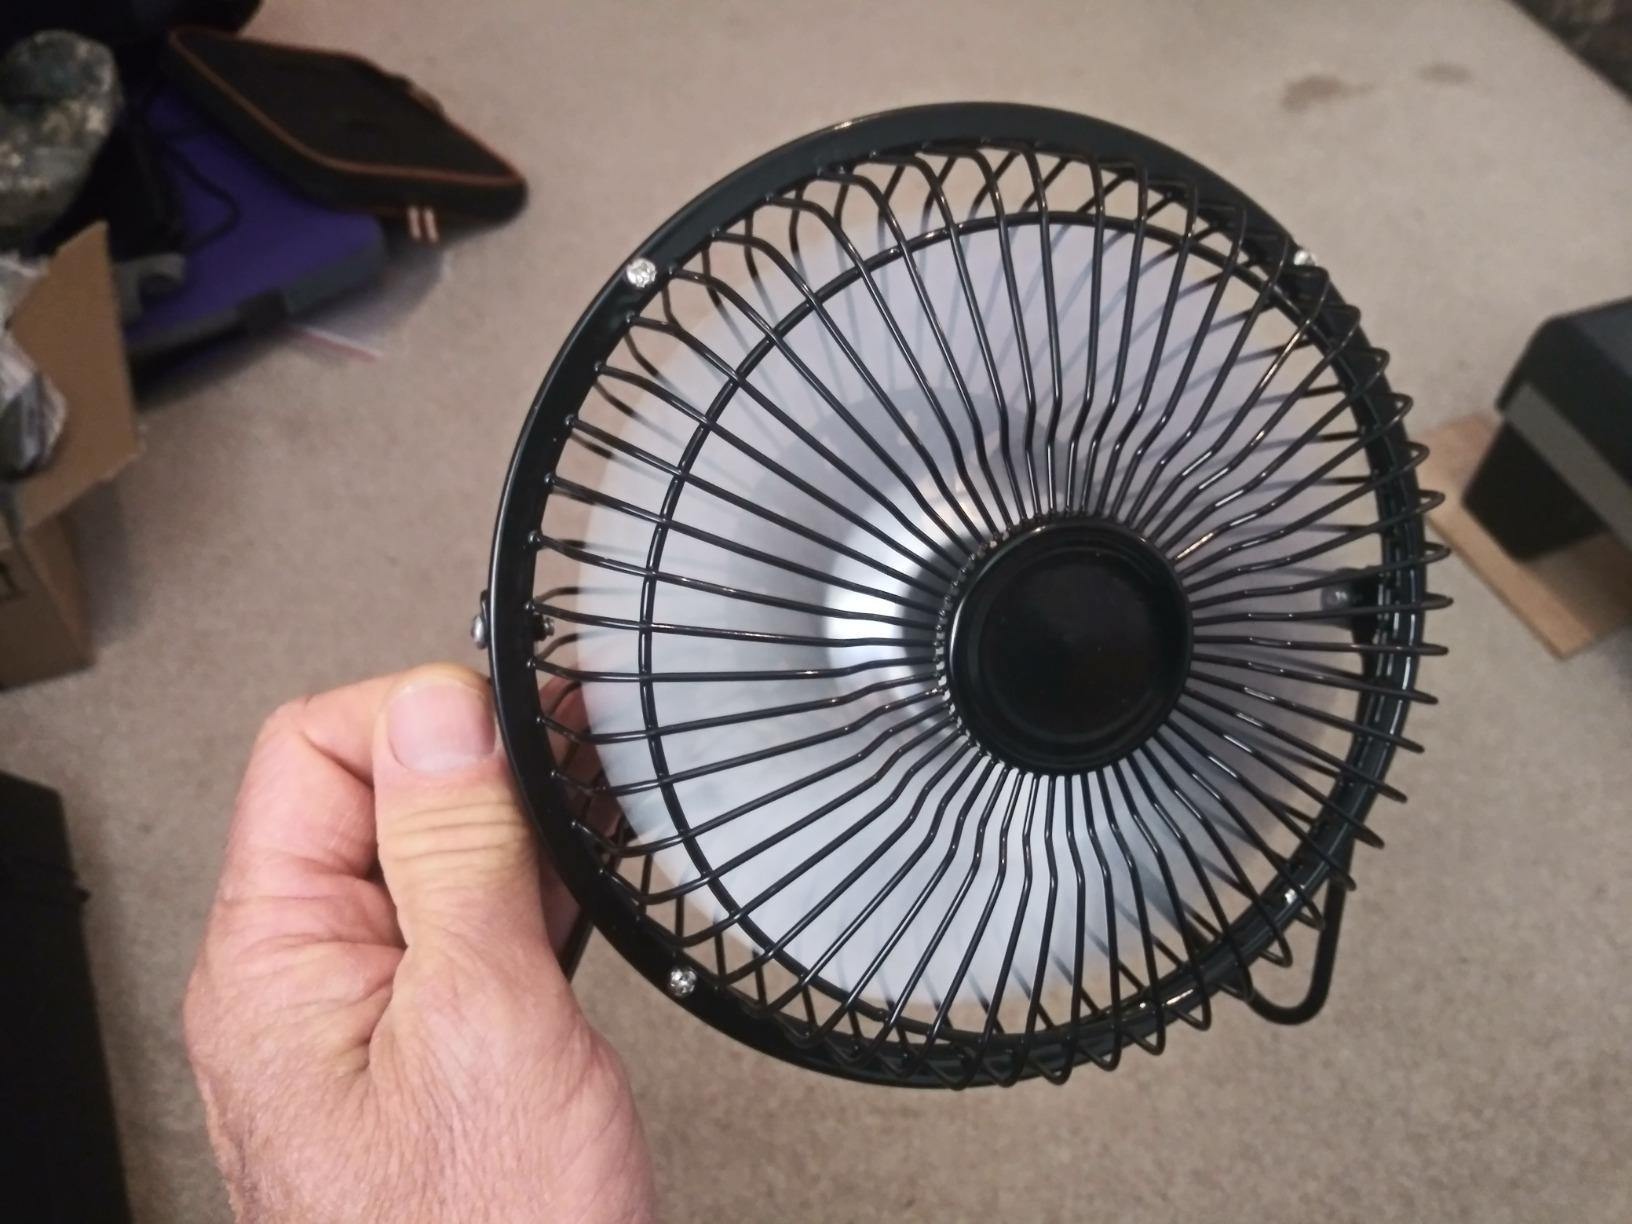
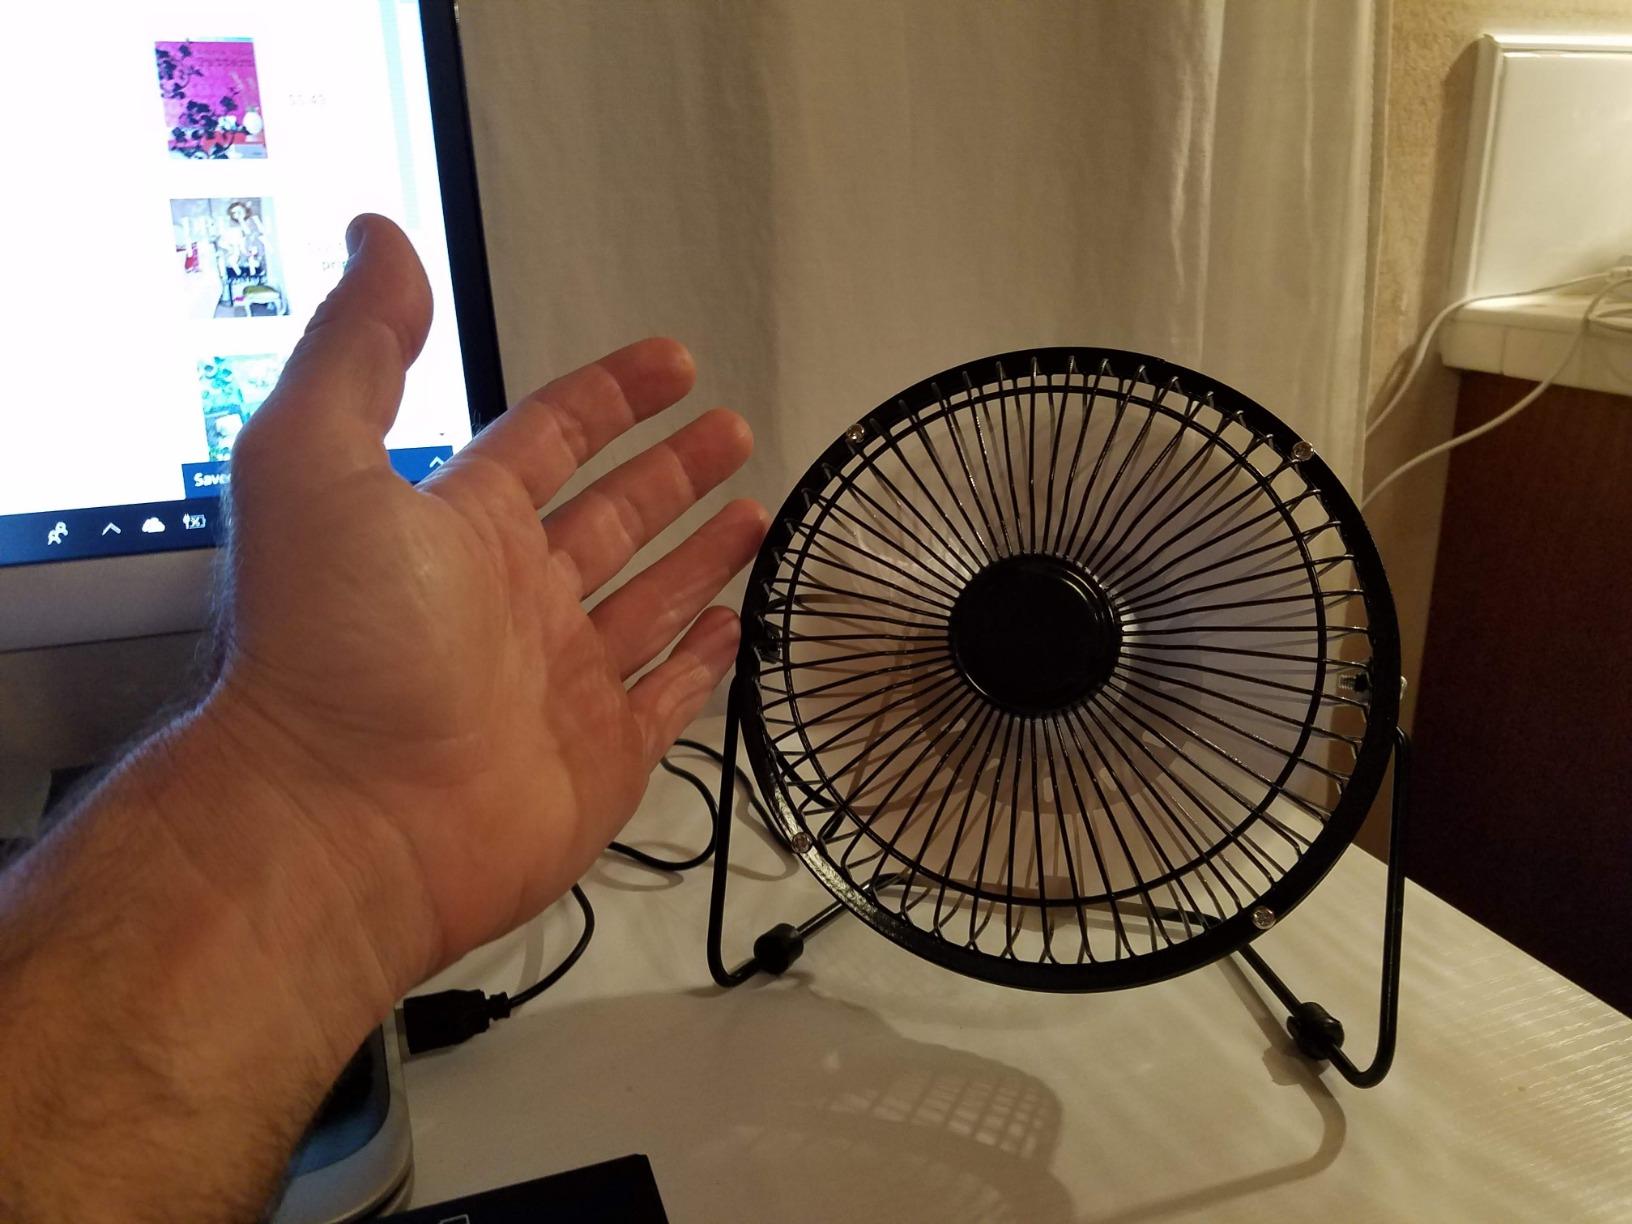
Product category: fan
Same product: yes